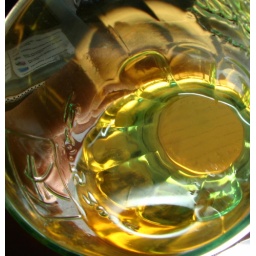
drink of green tea in coca cola glass